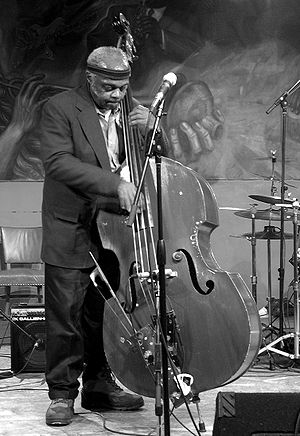
Henry Grimes
Henry Grimes var en amerikansk kontrabasist, violinist og poet.